Archaeology of Ferizaj

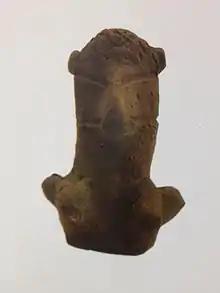
TerracottaEarly Neolithic, Runik Culture(7th - 6th millennium B.C.)ClayLength: 5.5 cmFound in: Varosh - FerizajMuseum of KosovoSurface finding

The identified Neolithic site of Varosh is located south-east the city, in Varosh village. Occasional fragments of Neolithic ceramics were found during field work and described in records. The majority of the revealed archaeology materials indicate traces of a nucleated Neolithic settlement of Starcevo and Vinca cultures. In some parcels of this archaeological site during 2011, magnetometer surveys detected several underground structures, possibly remains of Neolithic houses. In Varosh, urns were found 500m from the remains of a church, since 1967 they are hosted in the Museum of Kosovo. It is believed that a Roman-Illyrian settlement was there. The site was actively explored since 1984, where history professor, Ymer Berisha had found a carved stone underground.